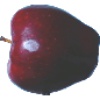
Label: Apple Red Delicious 1